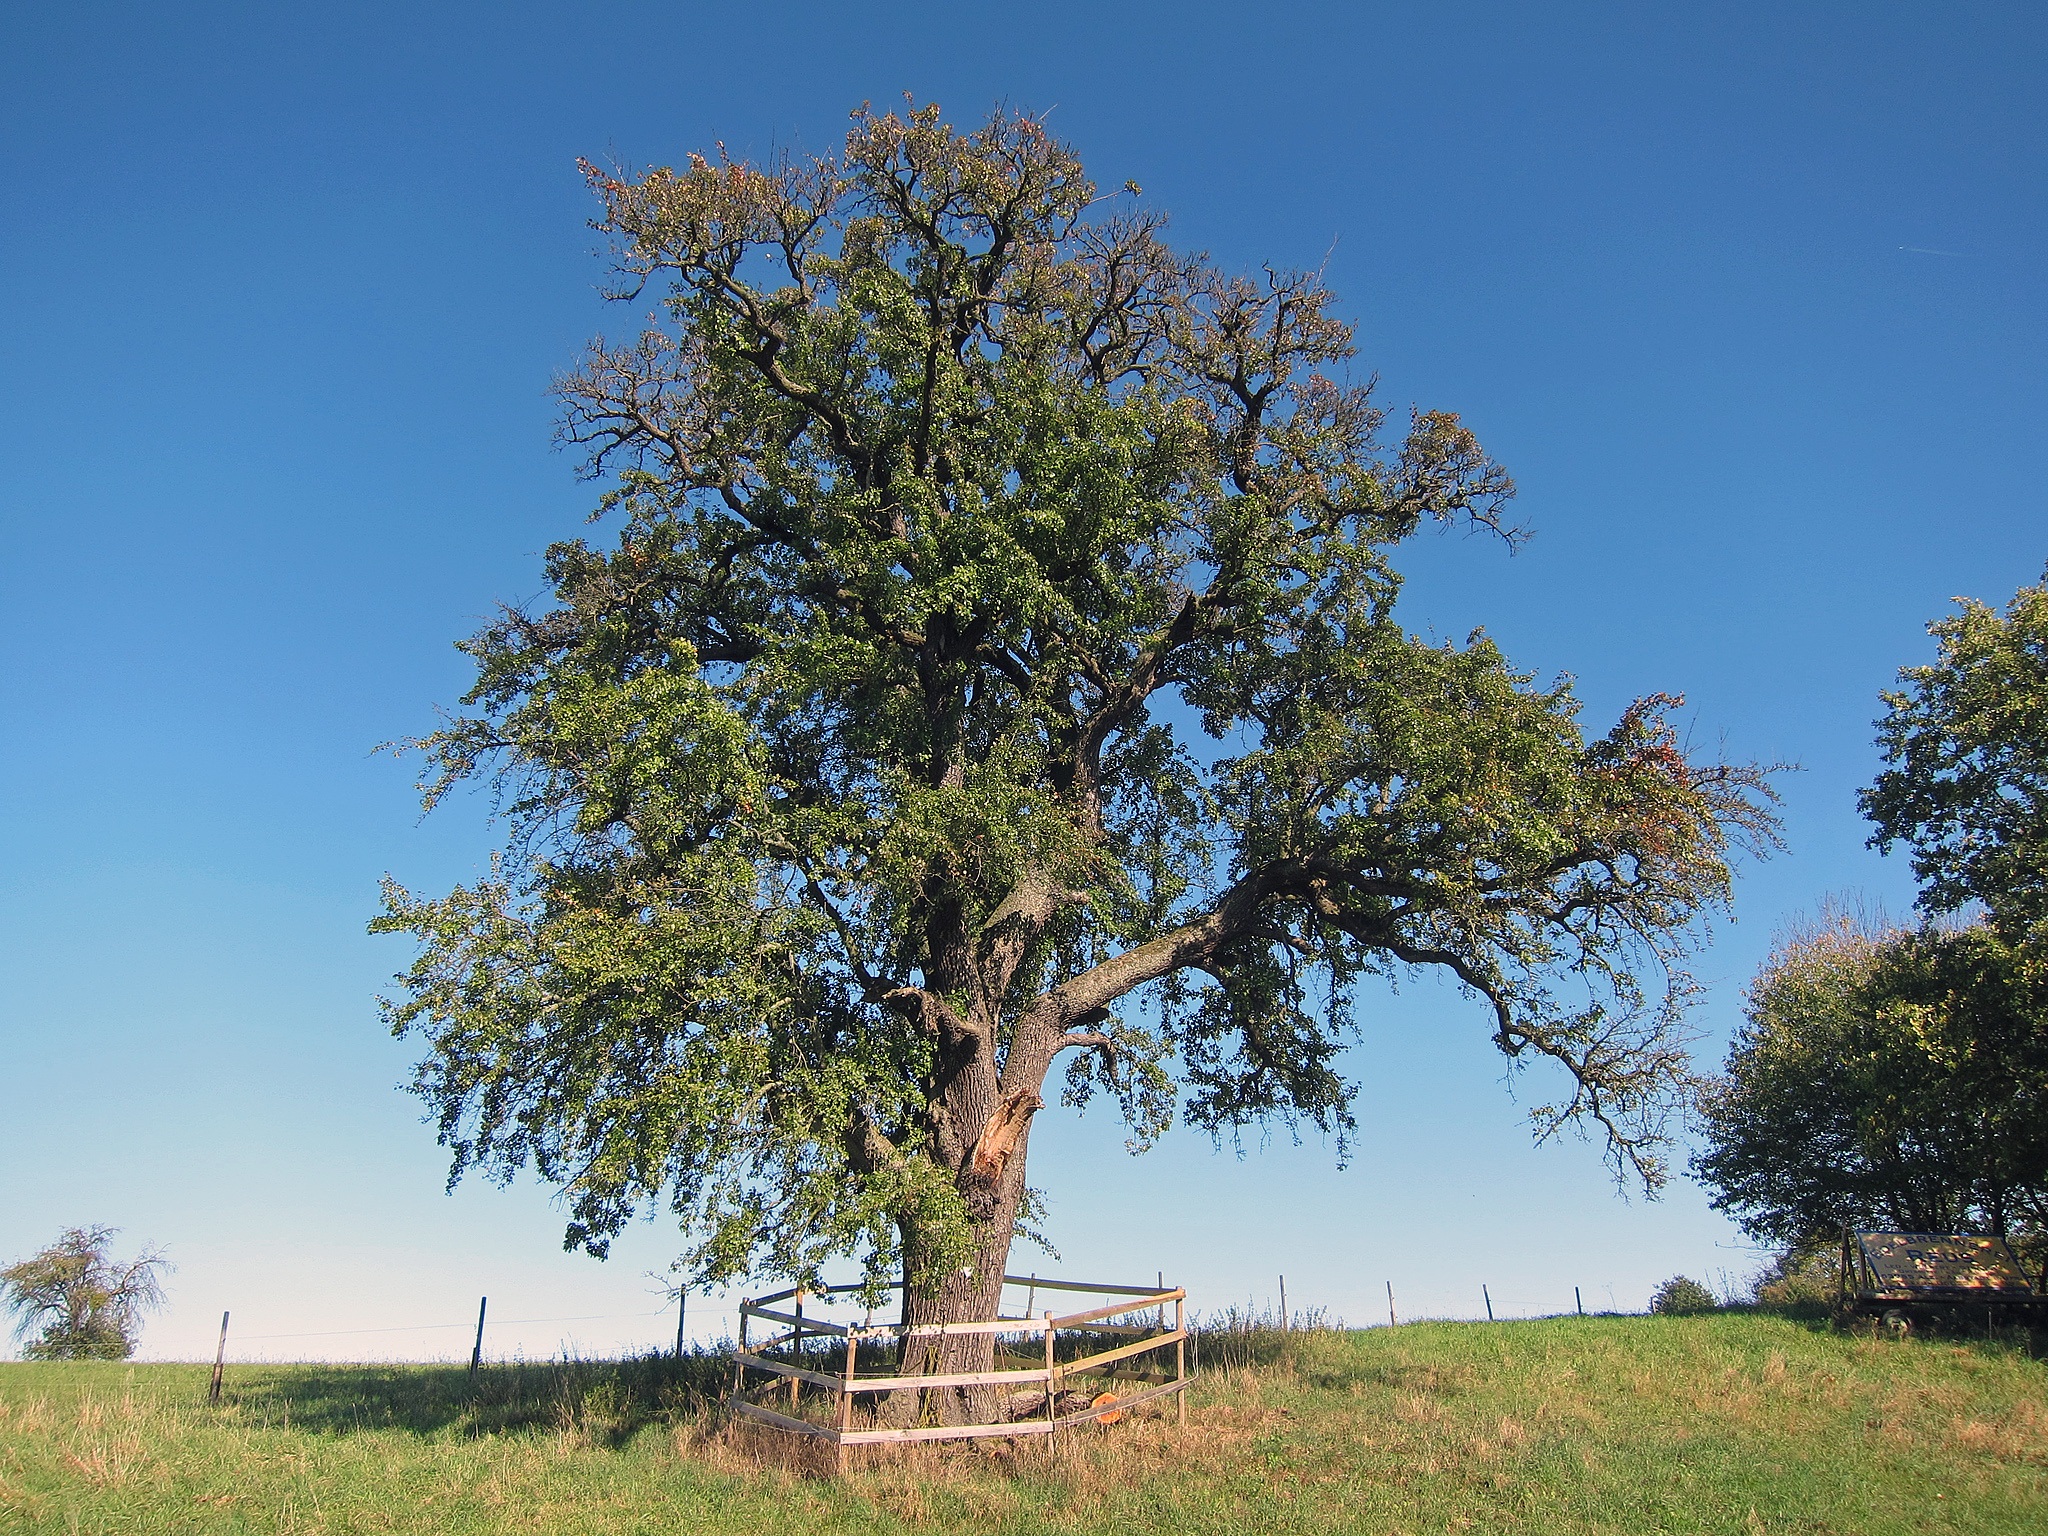
tree, nature, plant, botany, flora, savanna, shrub, fruit tree, oak, ecosystem, iconic, pear tree, flowering plant, albstadt, woody plant, land plant, arecales